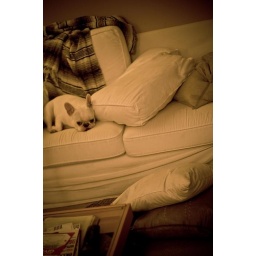
Peanut, sitting in her destruction. She loves to dig in the couch and mess up the cushions. What a weirdo.